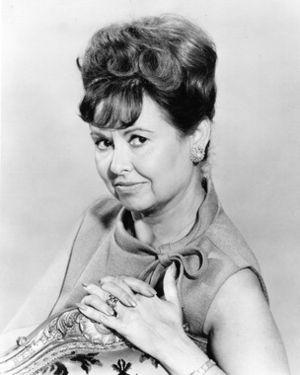
Sandra Gould est une actrice américaine, née le 23 juillet 1916 à Brooklyn et morte le 20 juillet 1999 à Burbank.